Wood End Light

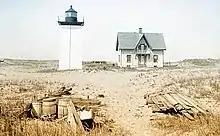
US Coast Guard photo, not dated.

Wood End Light Lookout Station is a historic lighthouse, located at the southwest end of Long Point in Provincetown, Massachusetts. It is located at Wood End, near the southernmost extent of the Provincetown Spit, and acts as a navigational aid to vessels on their approach to Provincetown Harbor. The Long Point Light Station, further down the peninsula at the tip of Long Point is an identical design and completed in 1875, three years after Wood End Light.